Schoenhofen Brewing Company

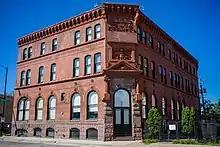
The former Schoenhofen Brewery administration building in 2018

The Peter Schoenhofen Brewing Company was an American brewery established in 1861 by Peter Schoenhofen and Matheus Gottfried in the Pilsen neighborhood of Chicago, Illinois. The company is notable for producing and selling the popular Edelweiss brand of American beer and the Green River brand soft drink.